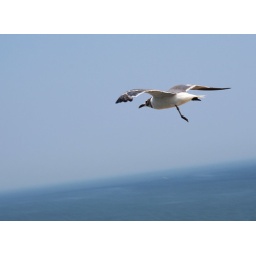
bird flying by our room